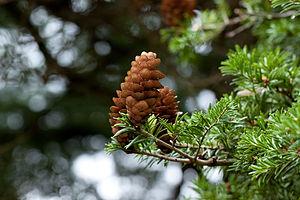
Keteleeria est un genre d'arbres constitué de trois espèces de conifères de la famille des Pinaceae ; il est très proche des genres Nothotsuga et Pseudolarix. Il se distingue de Nothotsuga par ses cônes beaucoup plus grands, et de Pseudolarix par son feuillage persistant et ses cônes qui ne désintégrent pas facilement à matûrité. Les trois genres partagent la particularité d'avoir des cônes mâles en ombelles et aussi par leur capacité, très rare chez les Pinacées, d'être en mesure de donner des taillis.